Capt. Francis A. Hendry House

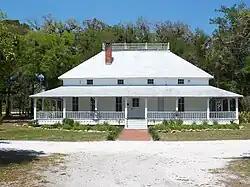

The Capt. Francis A. Hendry House is a historic residence, built in 1914 at 512 Fraser Street in LaBelle, Florida, United States. The frame vernacular house was built for Capt. Francis A. "Berry" Hendry, a military officer in the Cow Cavalry of the Confederate States Army during the American Civil War, the city of LaBelle's founder, and the county namesake. It is the only surviving building associated with Hendry in the county.